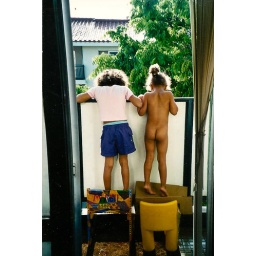
On the third floor balcony while living in Korea